John Phillips (photographer)

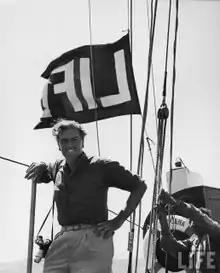
John Phillips (1954)

John Phillips (November 13, 1914 in Bouïra, Algeria – August 22, 1996 in Manhattan, New York City) was a photographer for Life magazine from the 1930s to the 1950s who was known for his war photographs.